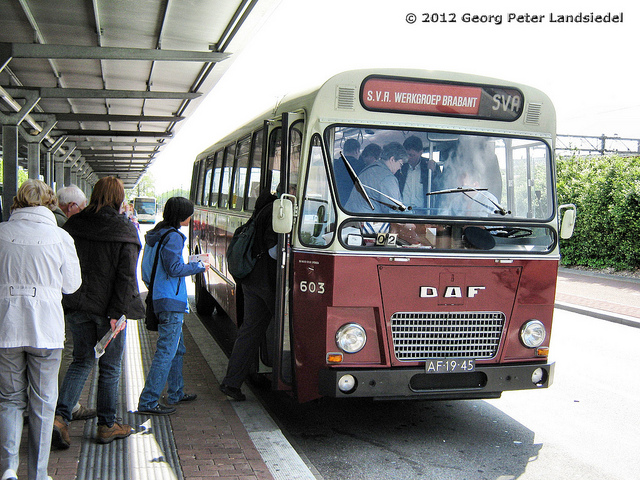
The travelers are boarding the bus to their destination.

People at the stop boarding on the bus

A group of people are lining up next to a bus.

A group of people start to board a bus.

a public transit bus at a bus stop